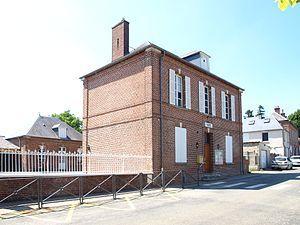
Fontaine-Lavaganne (Oise, France)
Fontaine-Lavaganne est une commune française située dans le département de l'Oise en région Hauts-de-France.